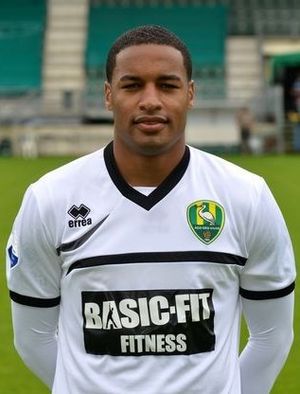
Gino Coutinho
Gino Coutinho er en hollandsk fodboldspiller, der spiller som målmand for AZ Alkmaar.